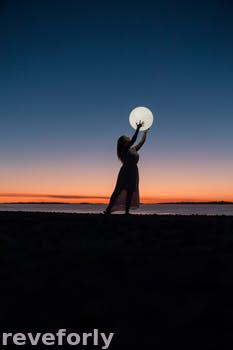
Label: Watermark